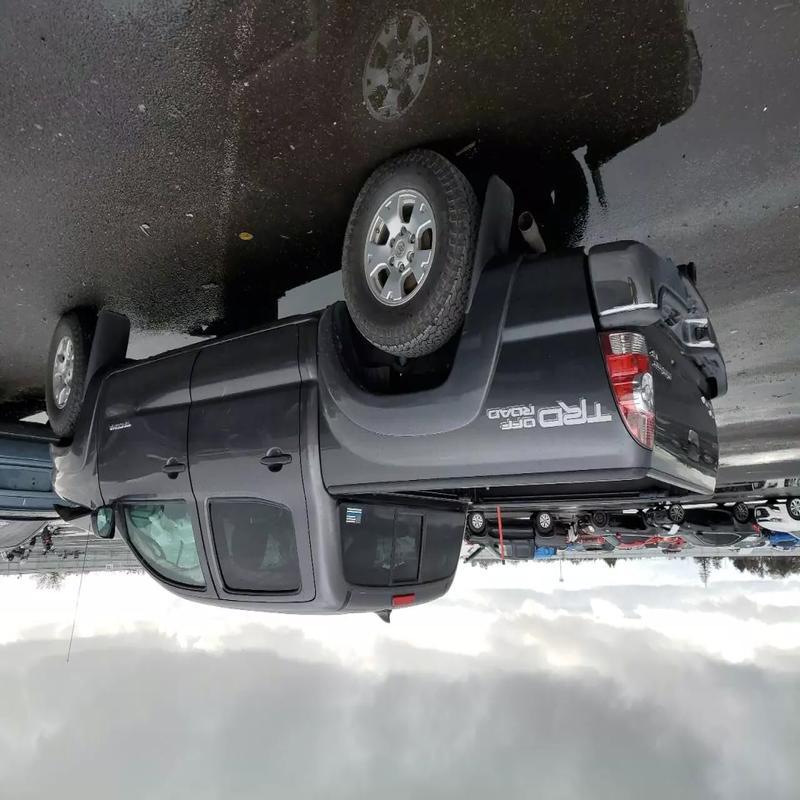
Aucun dommage détecté.
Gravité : aucun